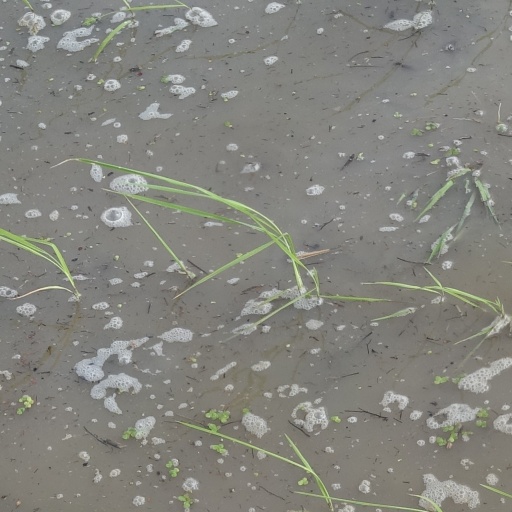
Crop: rice